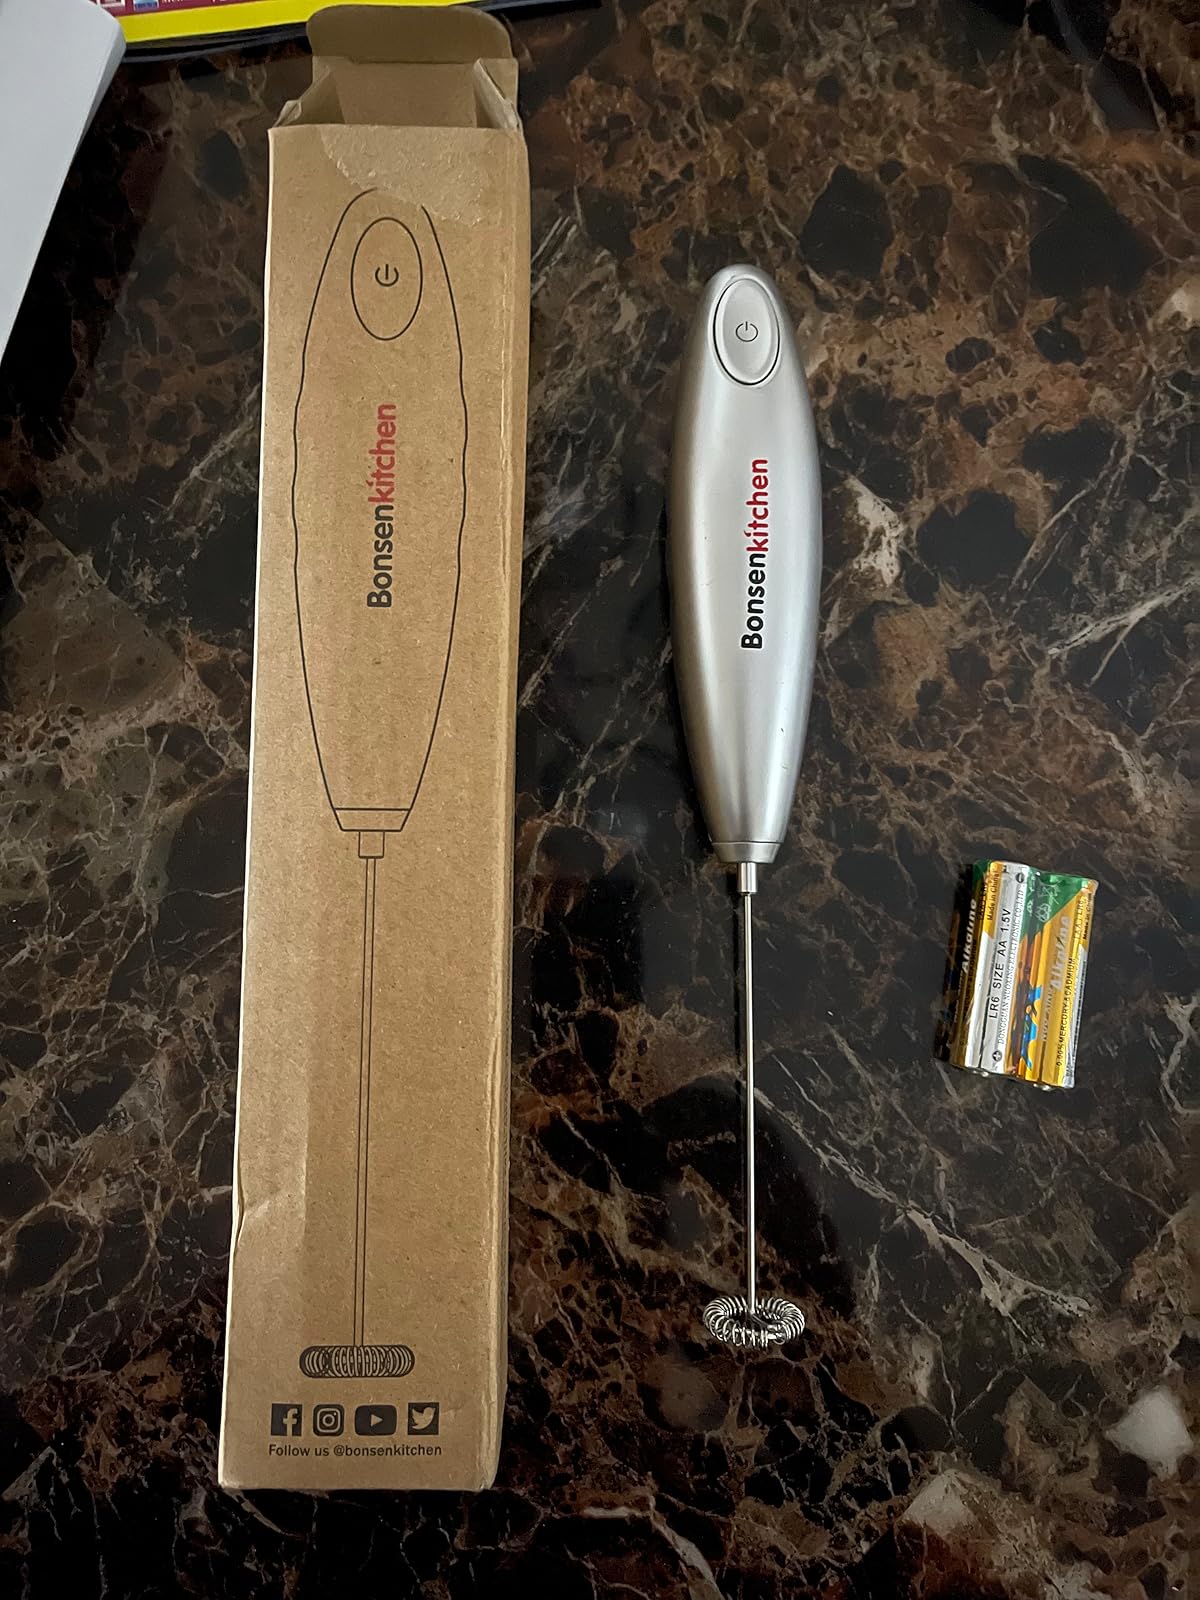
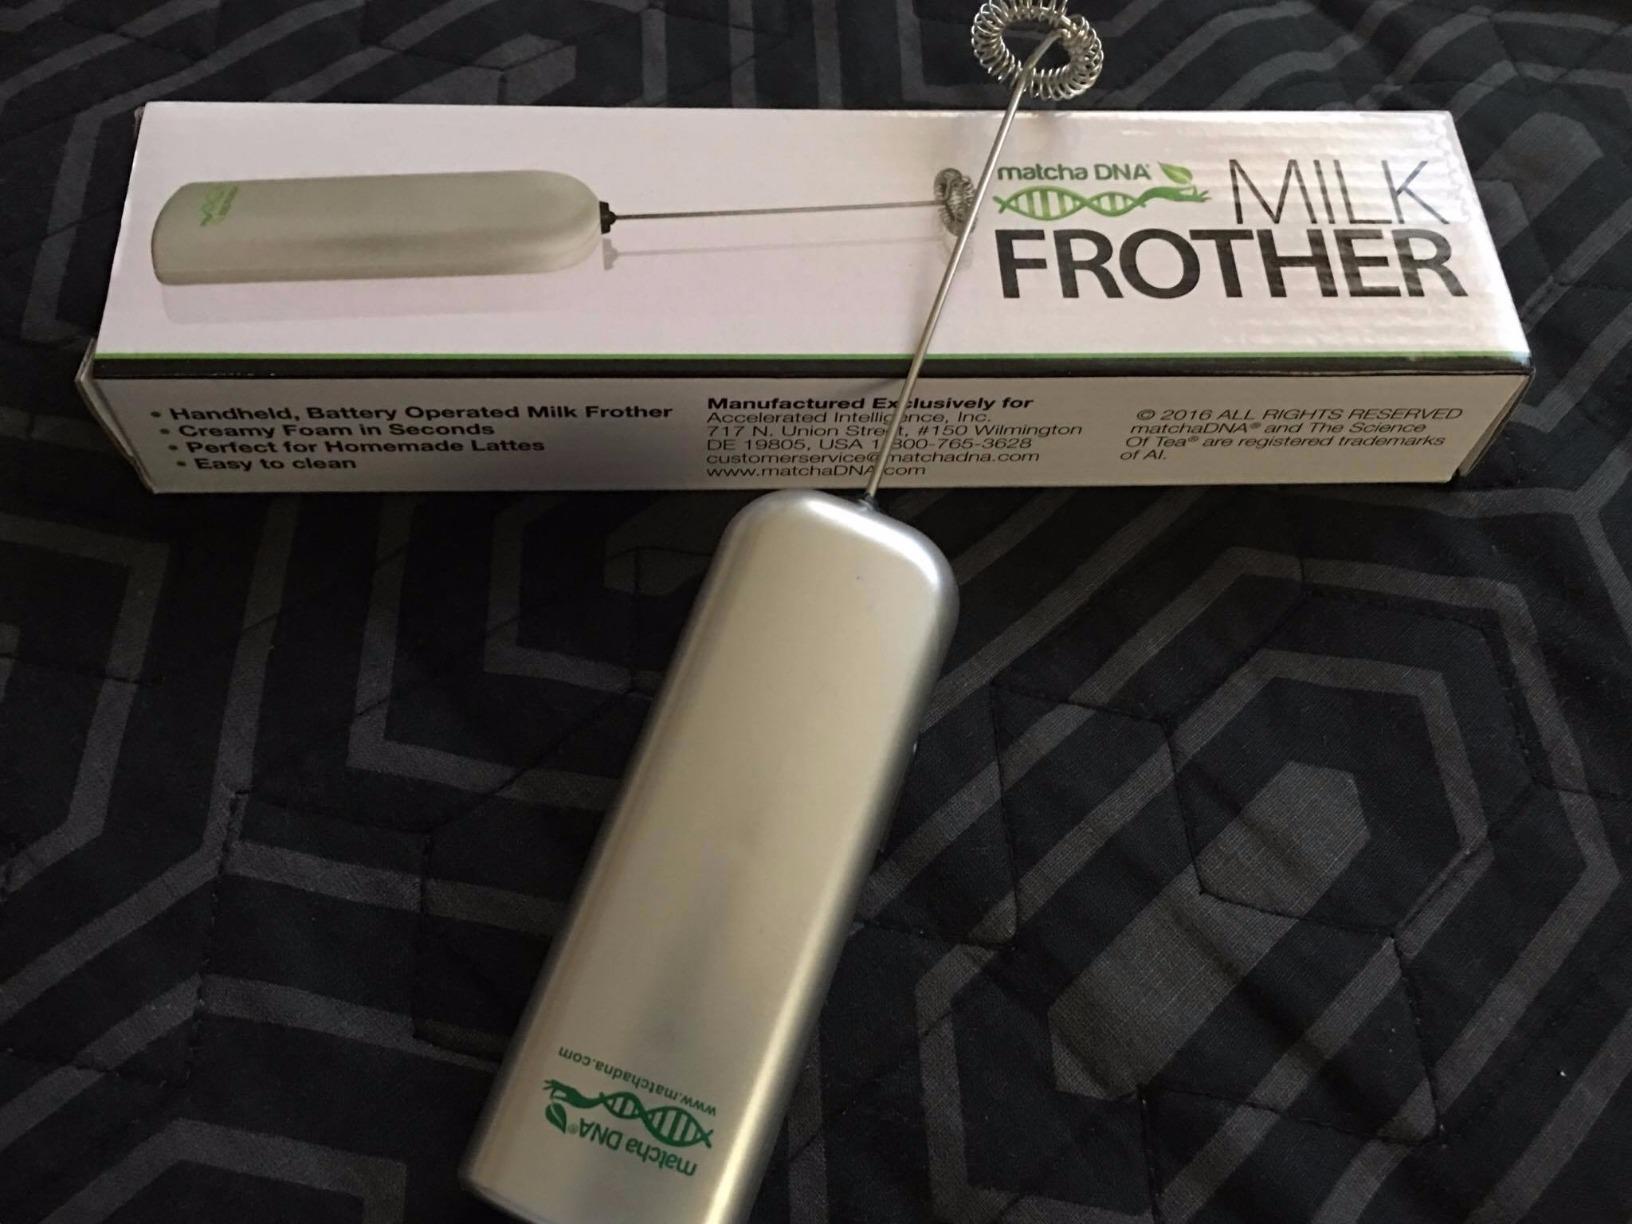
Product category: items_mixer
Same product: no